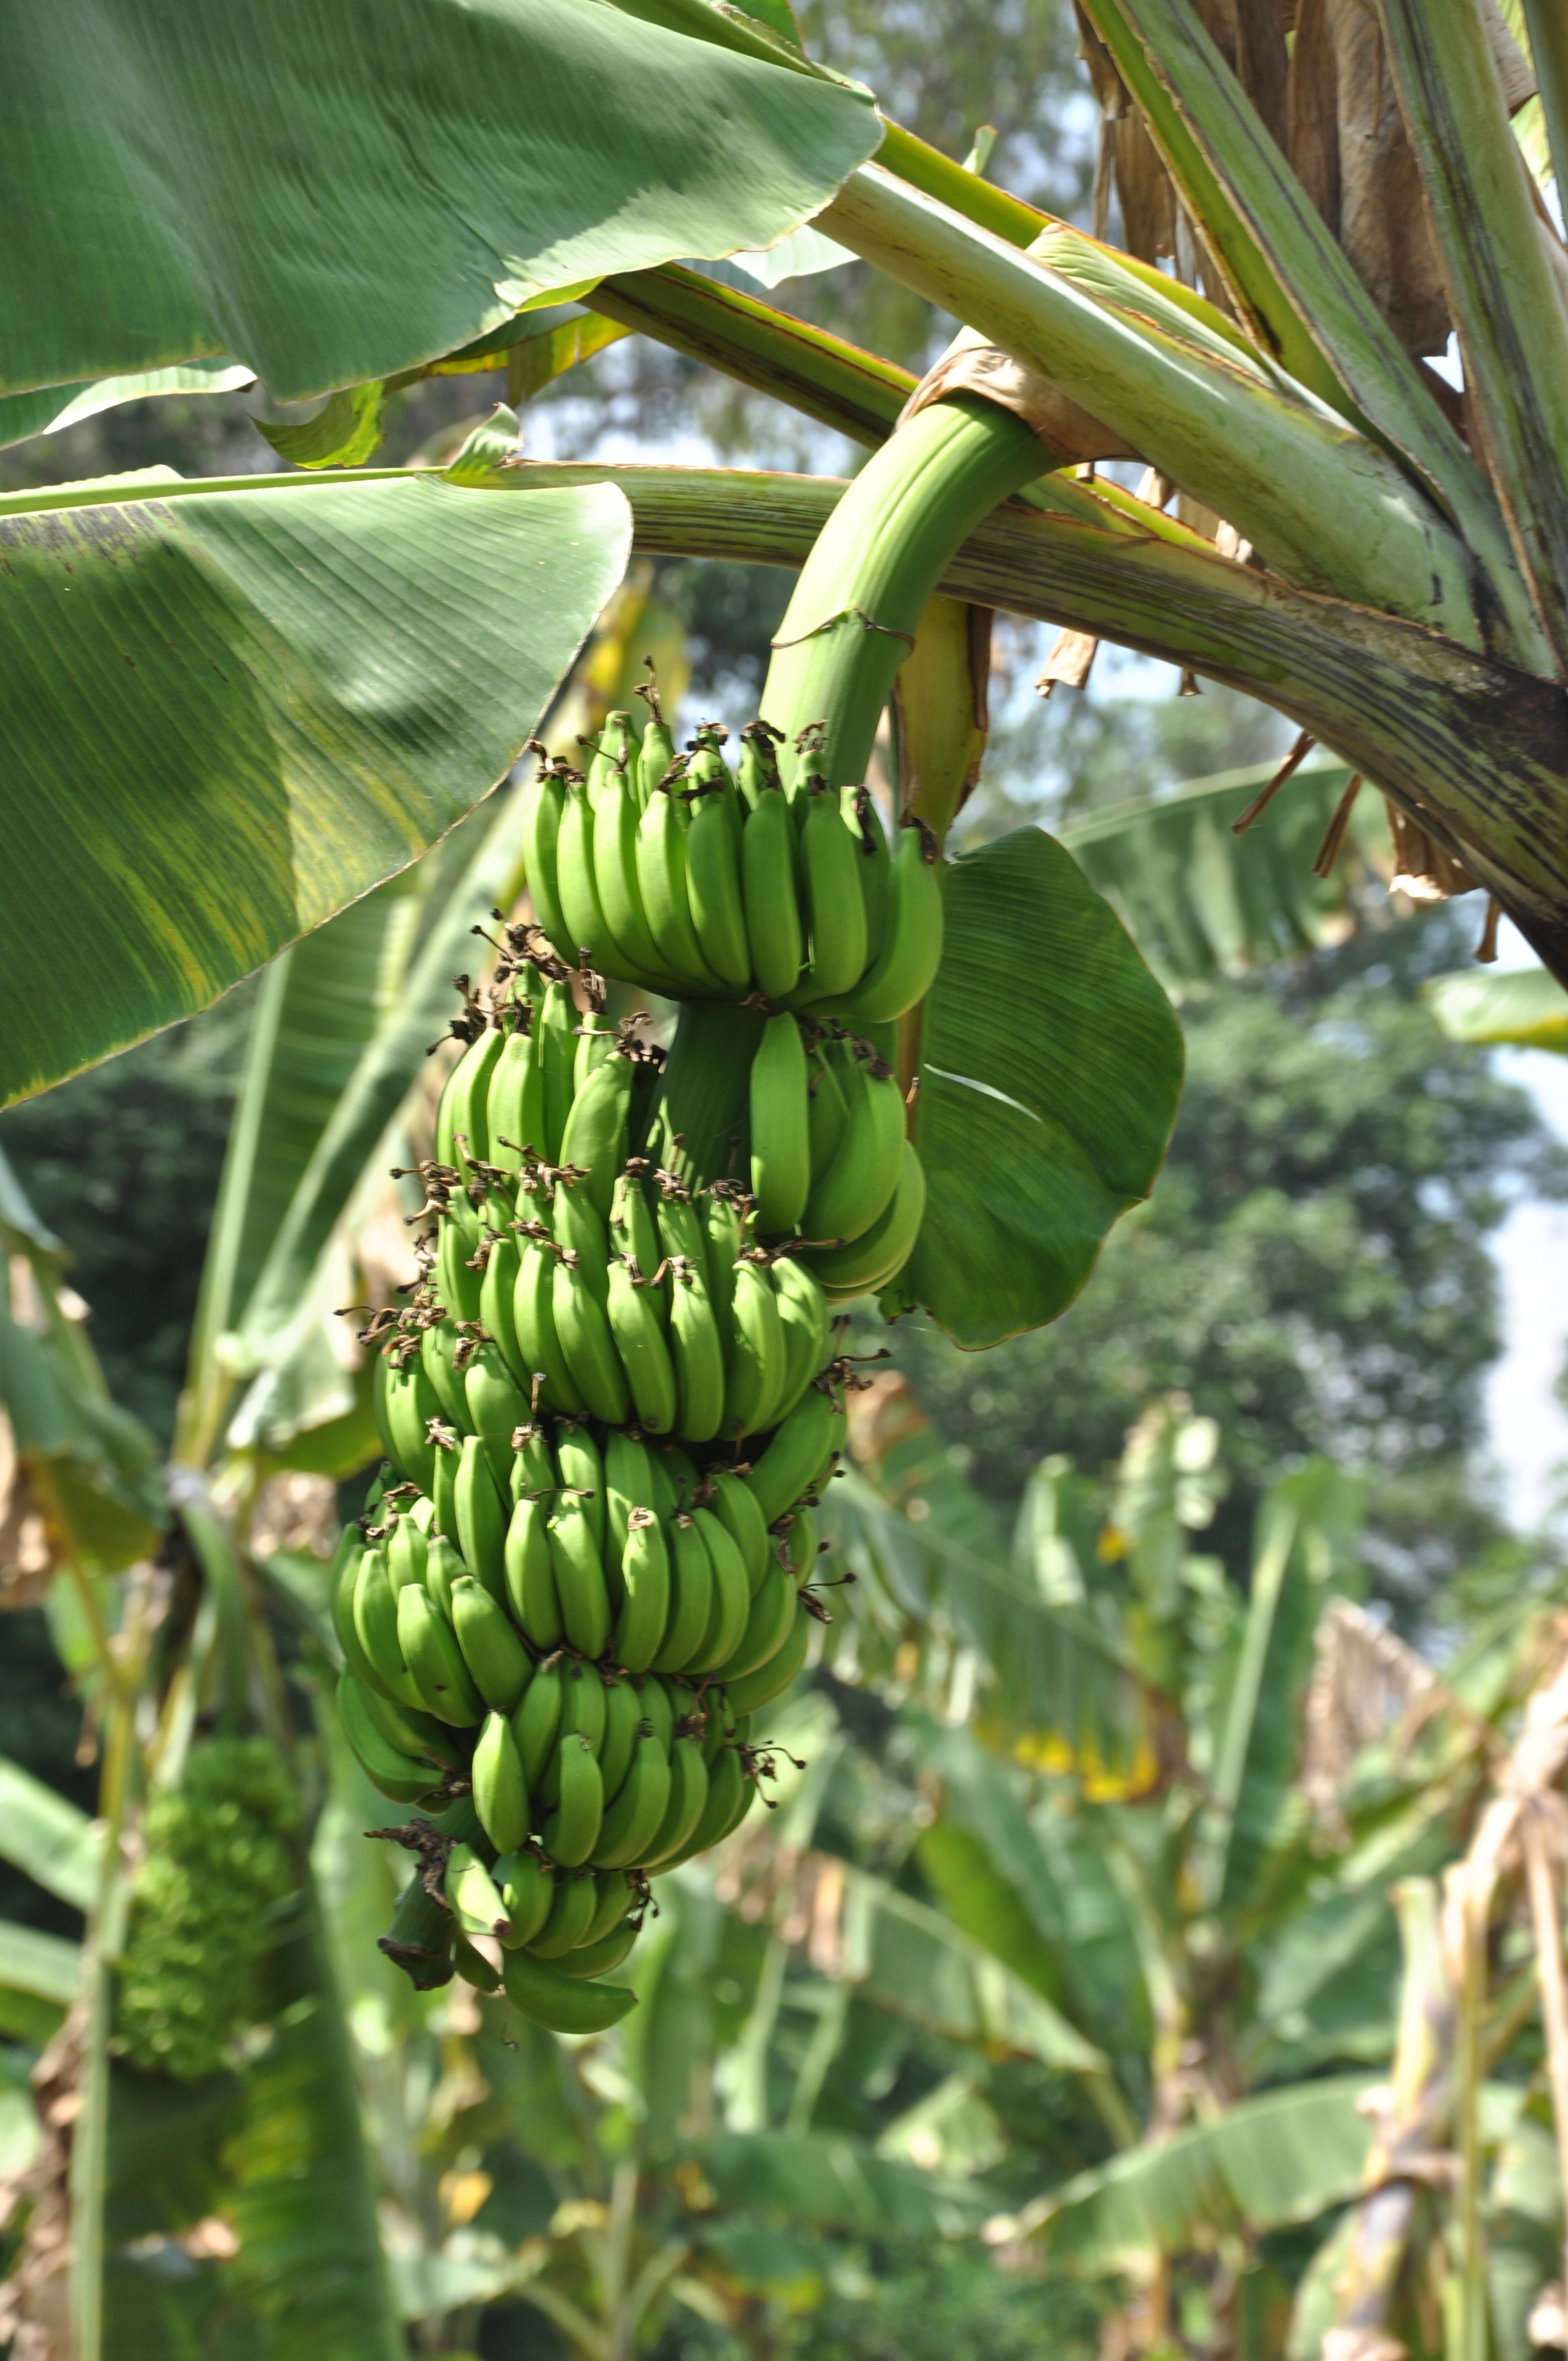
tree, plant, fruit, flower, food, green, produce, vegetable, crop, botany, agriculture, flora, flowering plant, plant stem, land plant, arecales